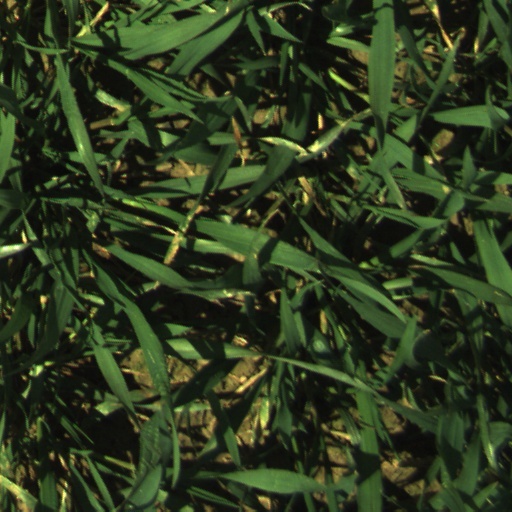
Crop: wheat